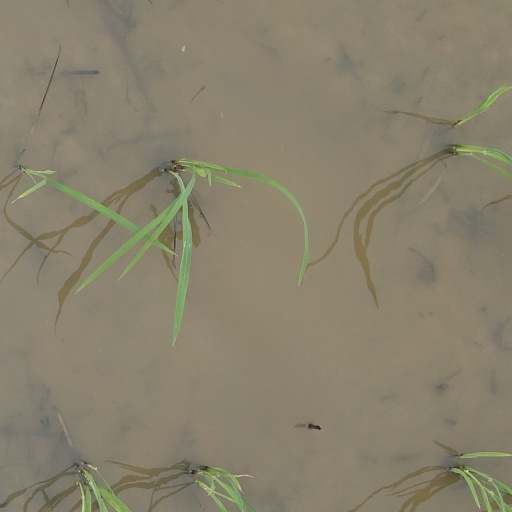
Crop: rice